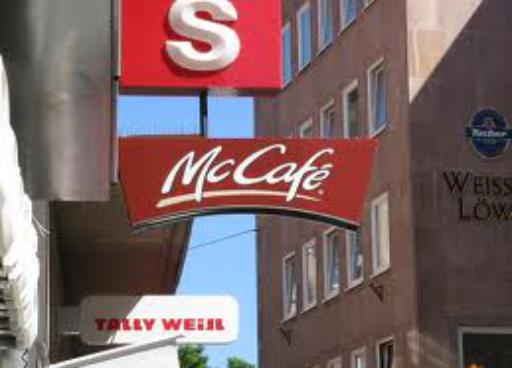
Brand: mccafe
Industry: Food